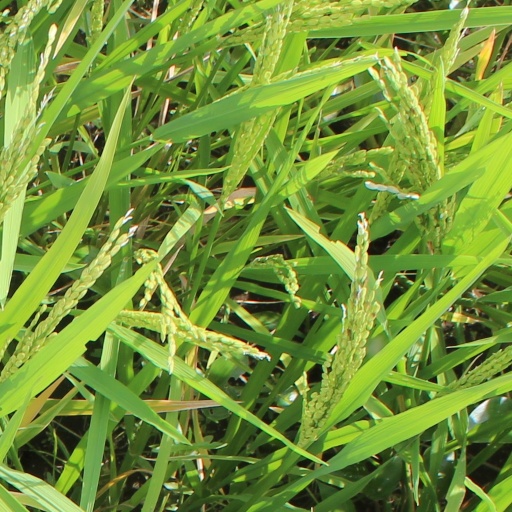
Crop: rice